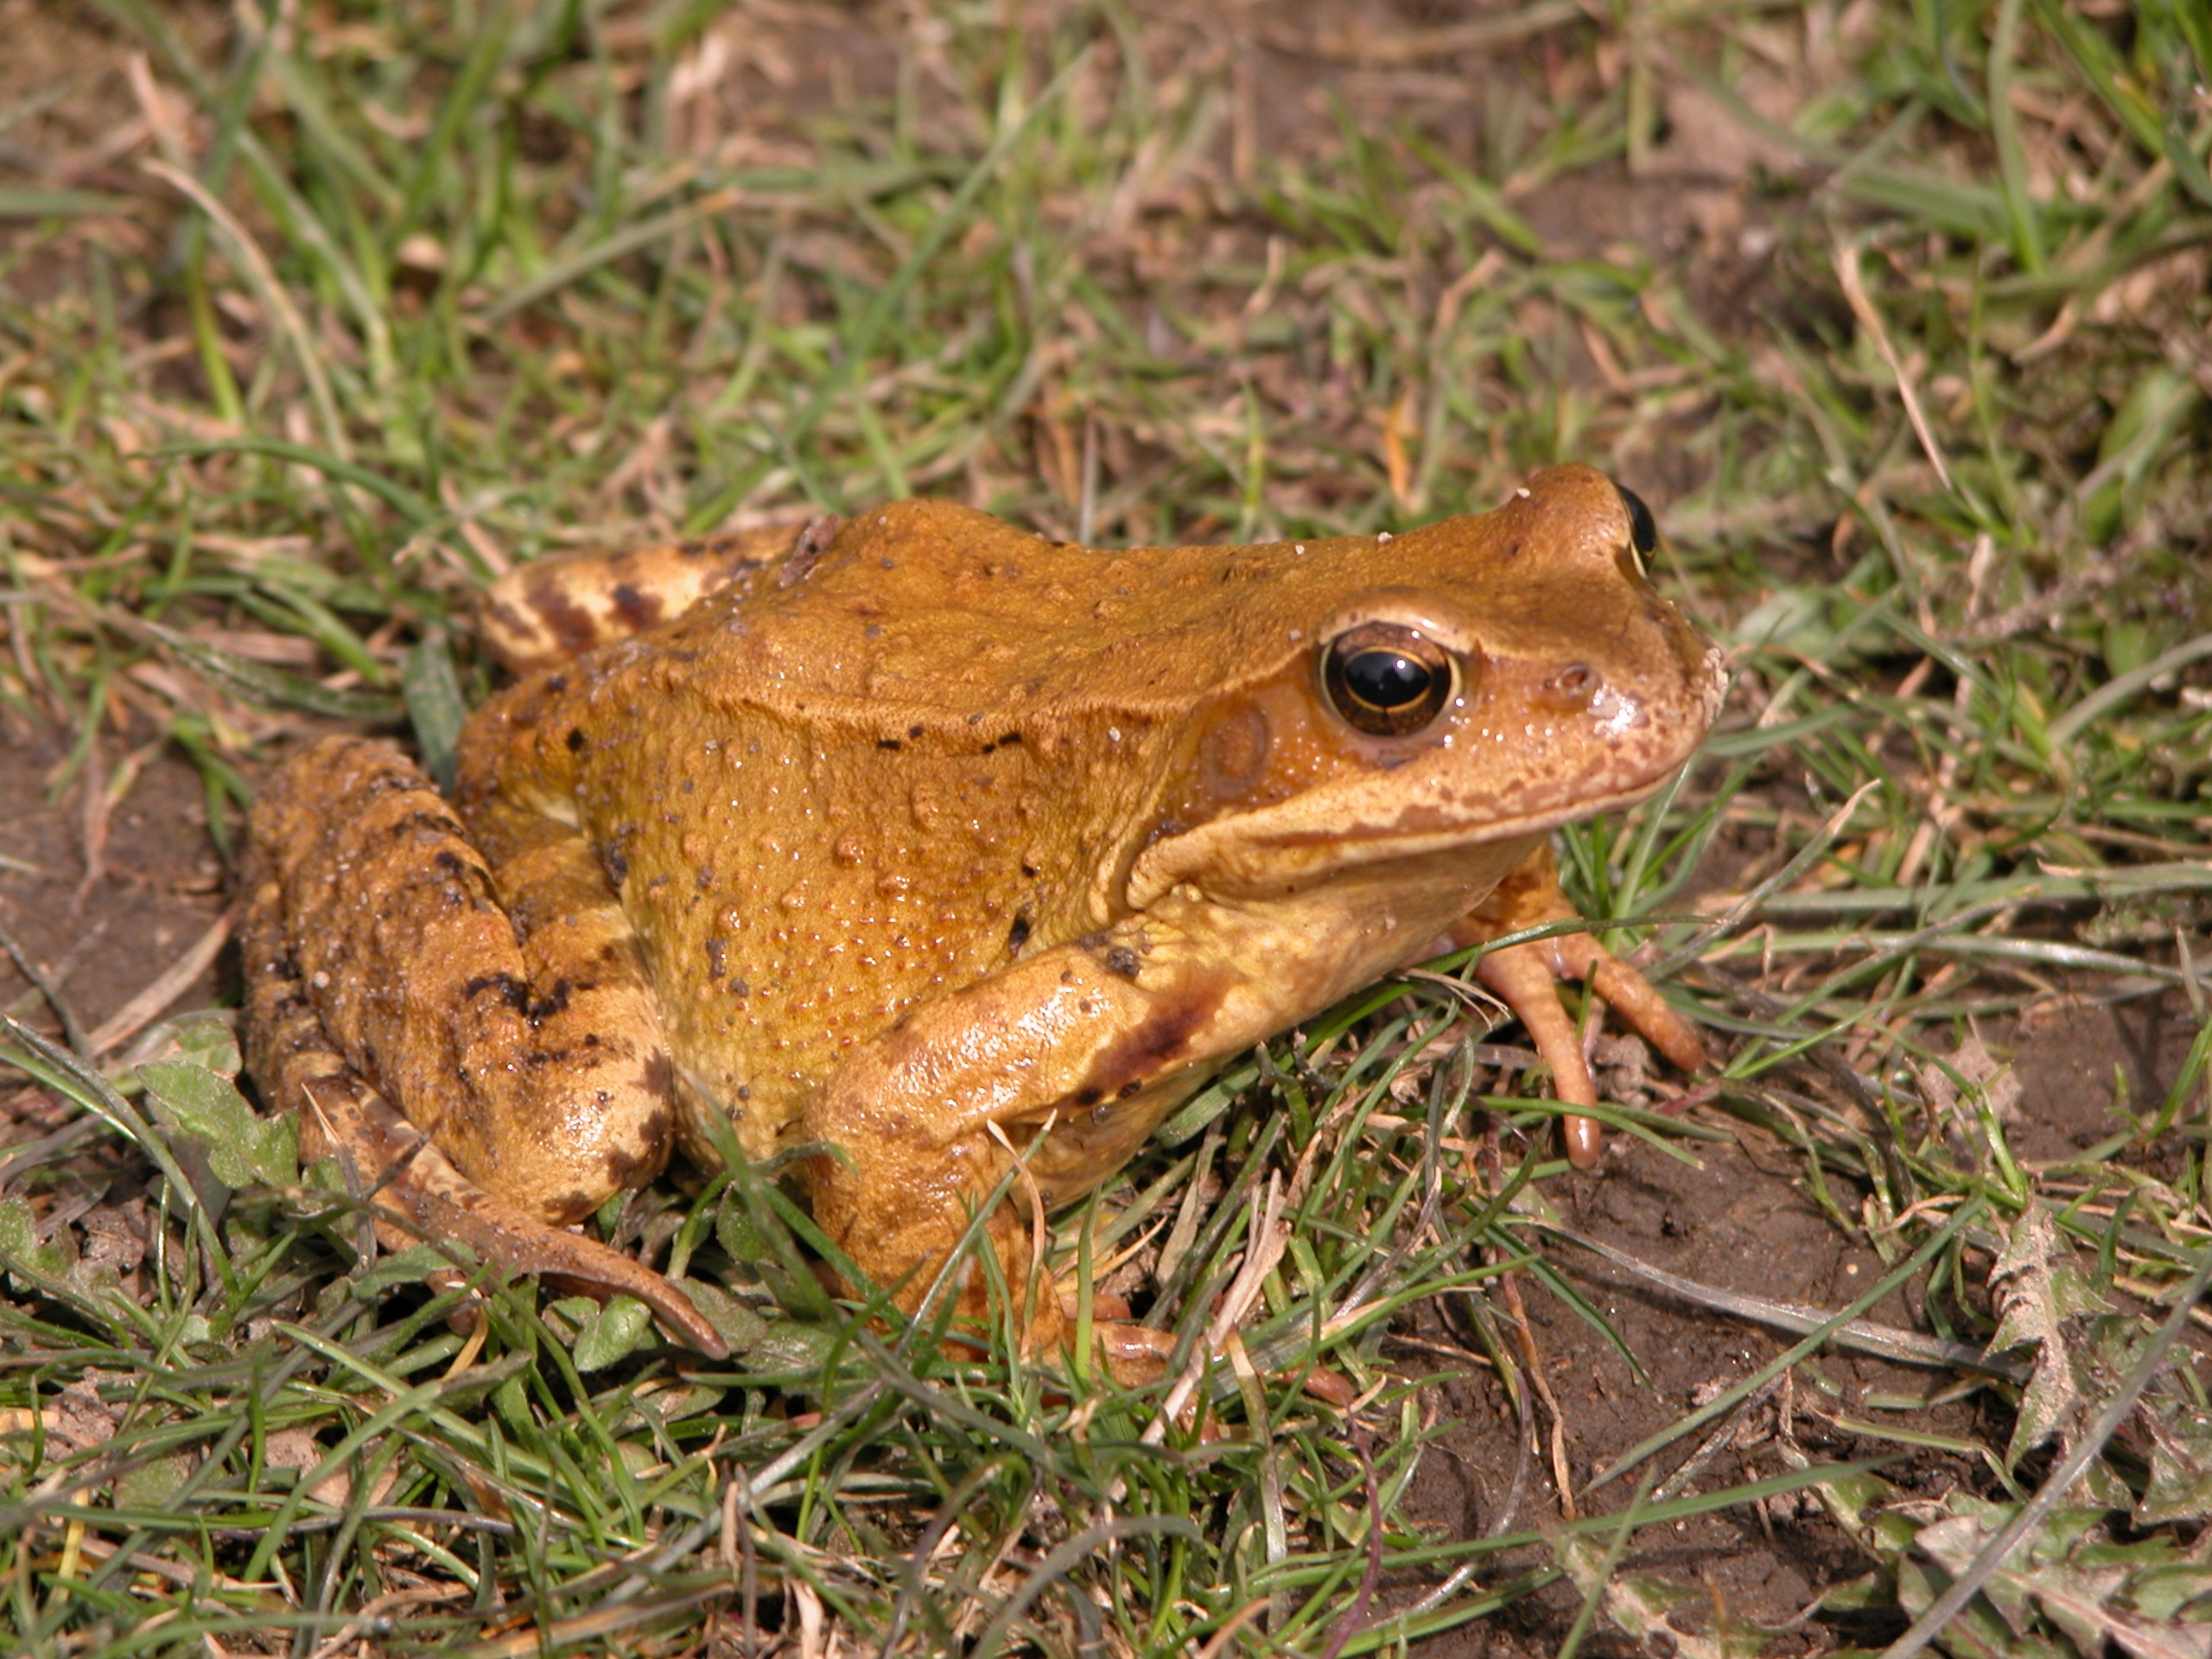
nature, animal, wildlife, frog, toad, amphibian, fauna, eyes, vertebrate, bullfrog, ranidae